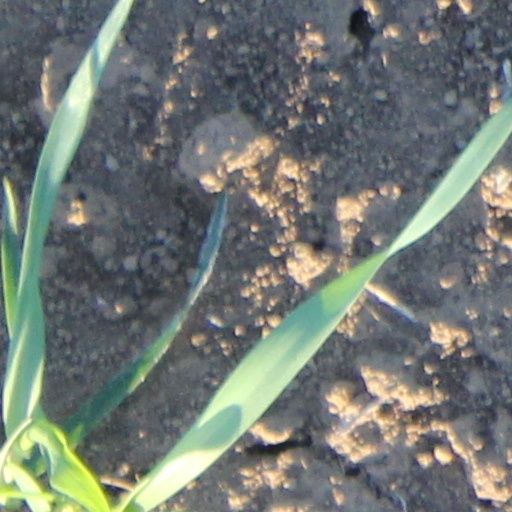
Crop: wheat